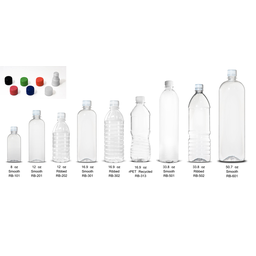
Label: bottles